Answer in natural language. How many Beds are visible in the scene? Choose between the following options: 3, 4, 0, 1 or 2
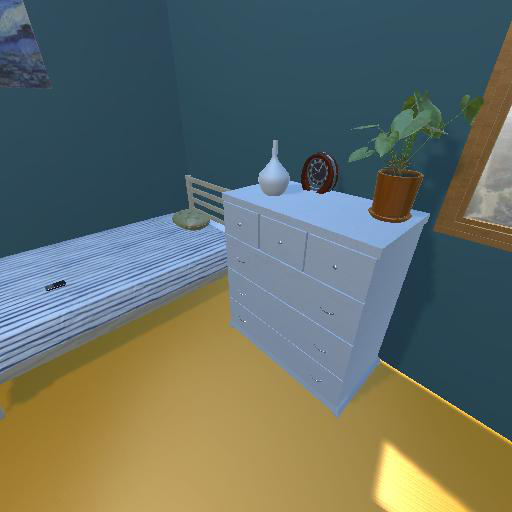
<answer>1</answer>